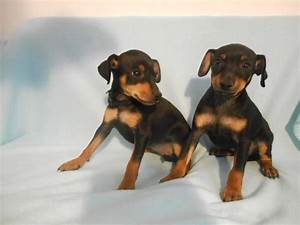
Label: dog